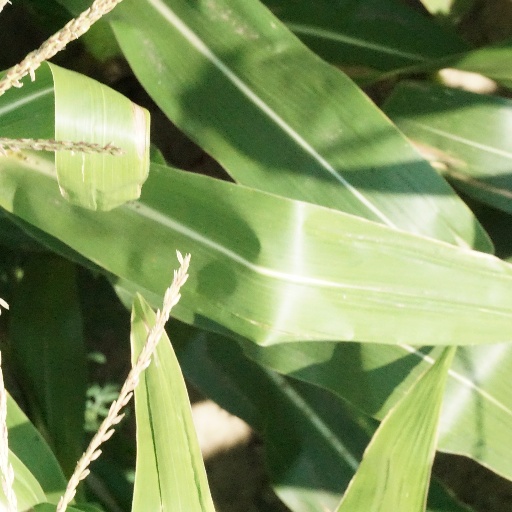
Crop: maize; corn